Brough, East Riding of Yorkshire

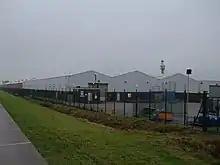
BAE Systems factory in Brough.

The town is served by Brough railway station on the Hull to Selby and Doncaster railway line. Direct rail services to London are provided by Hull Trains and London North Eastern Railway. Other services are TransPennine Express trains running west to Leeds, Manchester Piccadilly, Liverpool, and Northern to York, Doncaster and Sheffield. All east-bound trains run to Hull: some then run north to Cottingham, Beverley, Driffield, Bridlington,